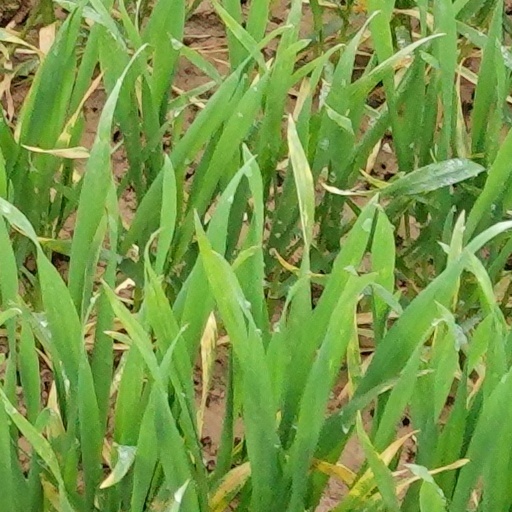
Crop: wheat